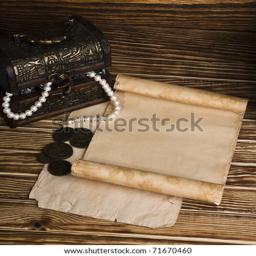
the ancient chest with a paper